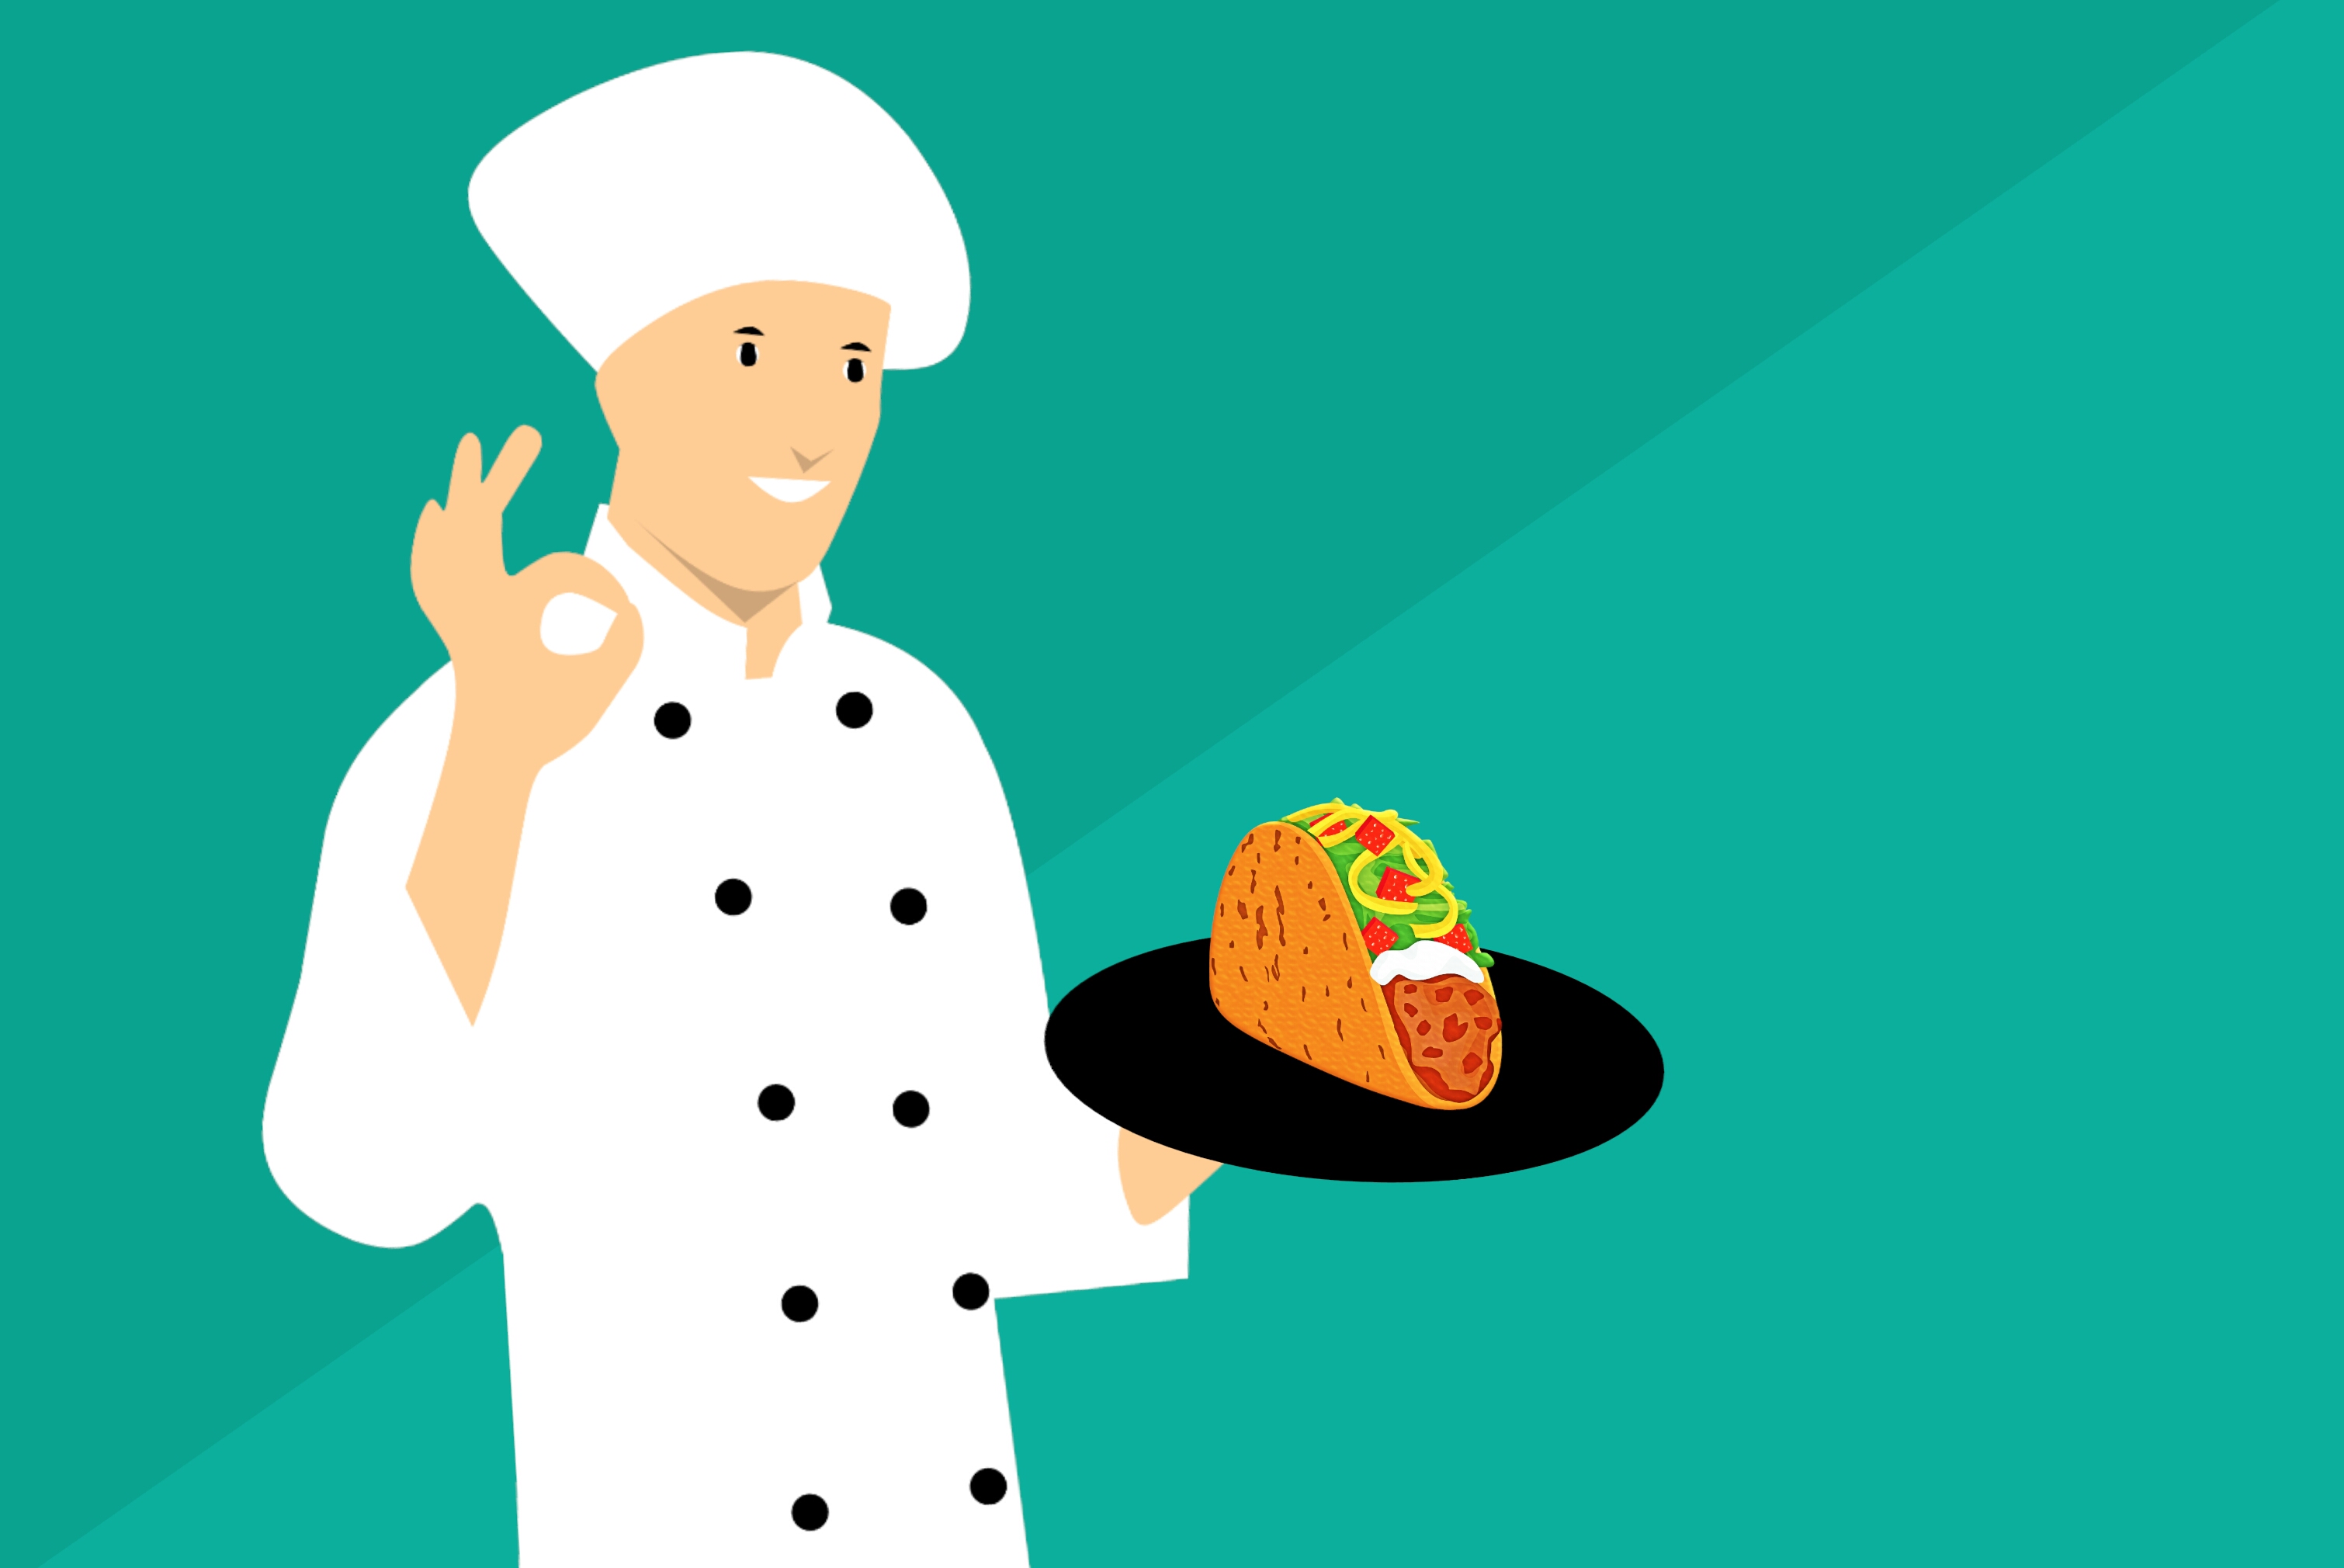
taco, chef, cartoon, kitchen, mexican, sombrero, man, cuisine, food, cook, national, cheerful, tasty, hat, happy, dish, regional, character, restaurant, latin, person, occupation, humor, smile, profession, clothing, green, headgear, male, hand, art, finger, illustration, cap, human behavior, happiness, fictional character, clip art, font, graphics